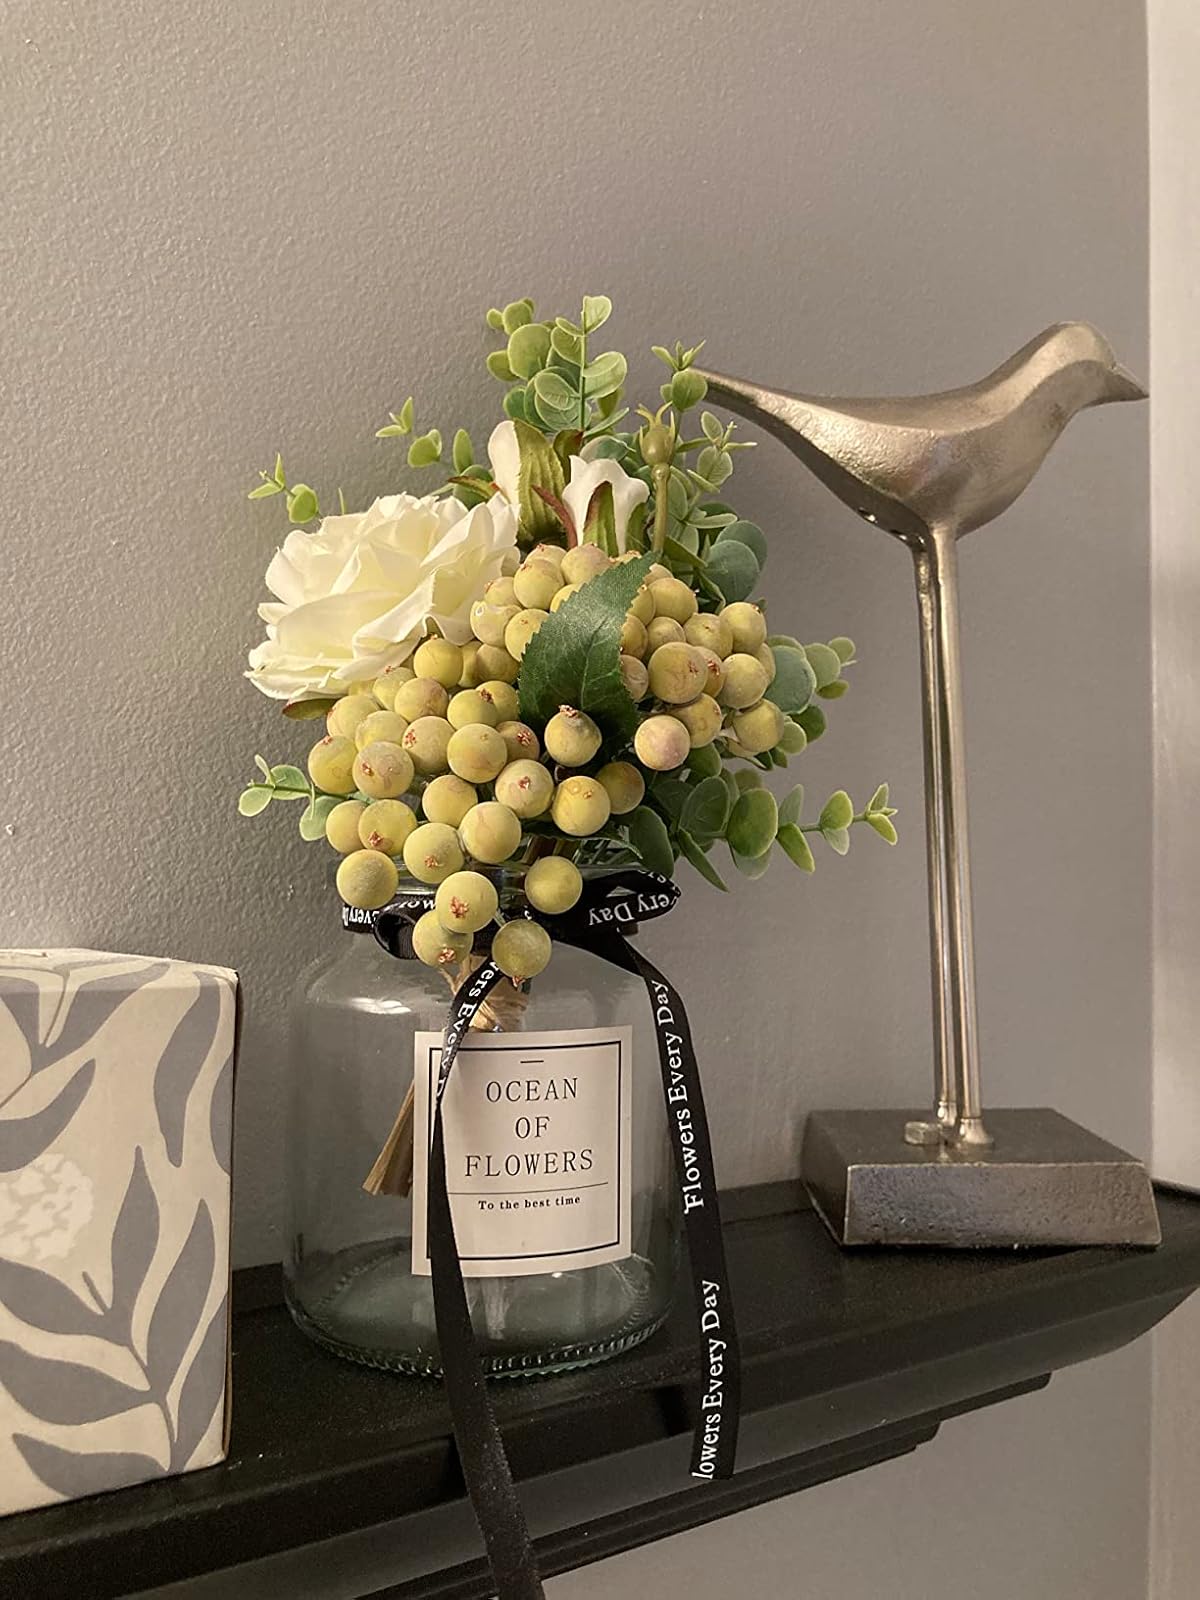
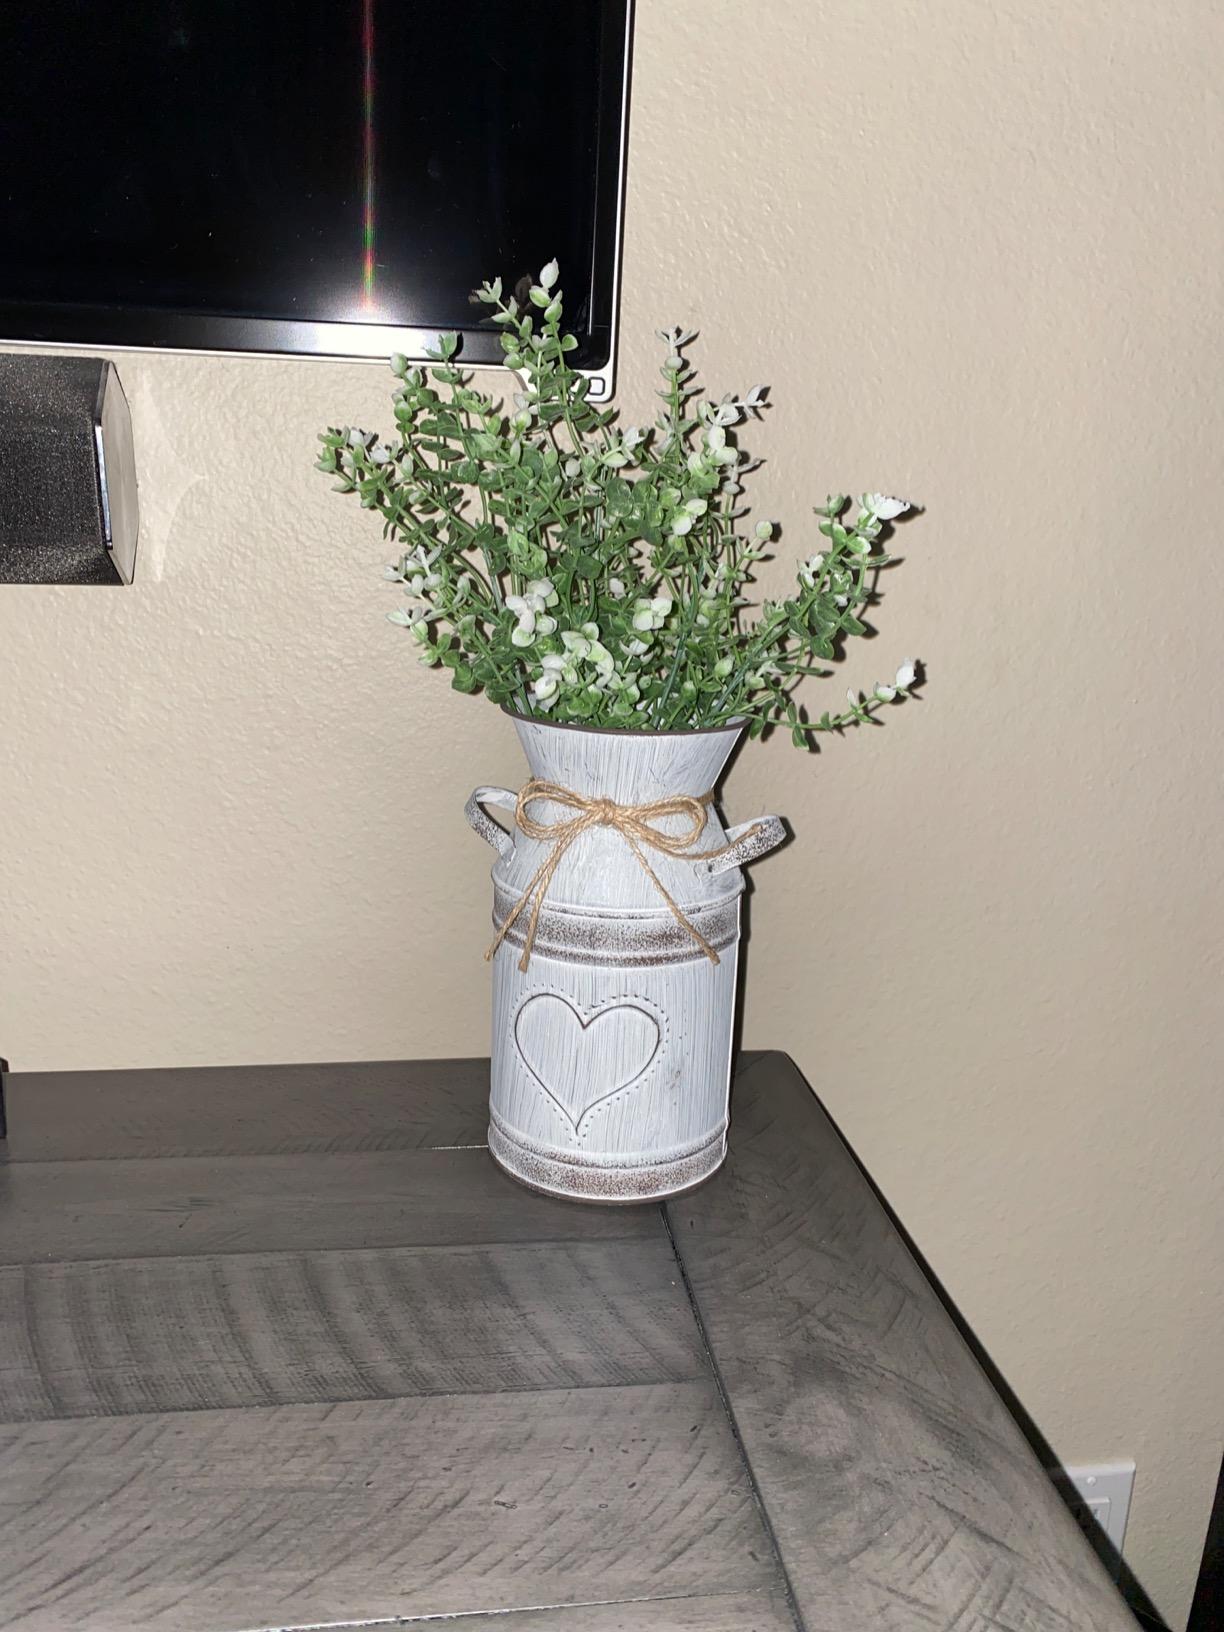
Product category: vase
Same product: no